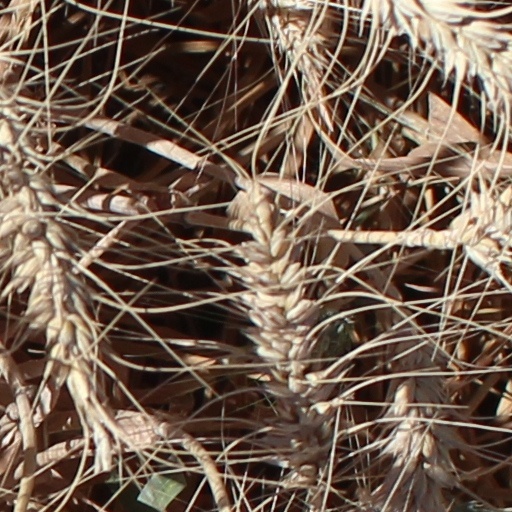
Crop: wheat